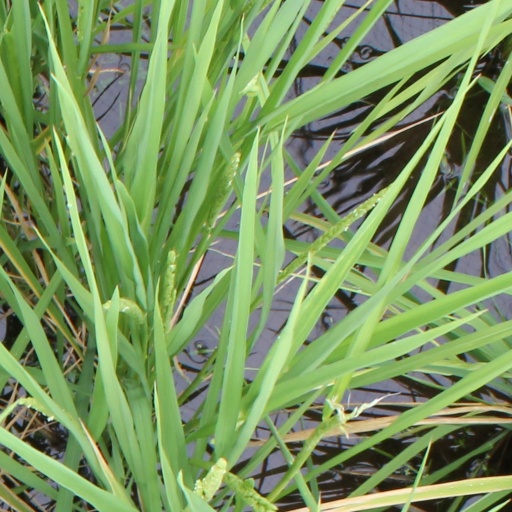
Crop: rice